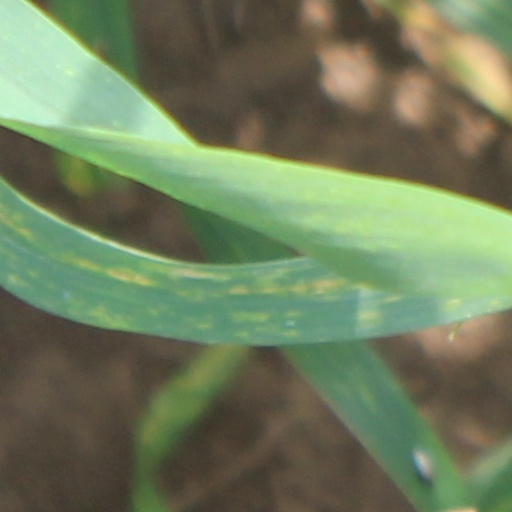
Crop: wheat